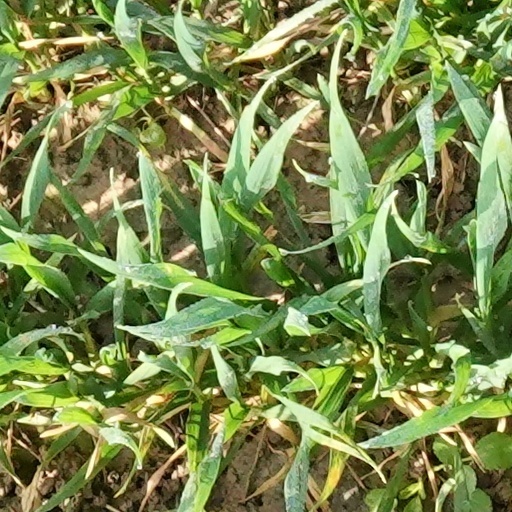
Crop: wheat